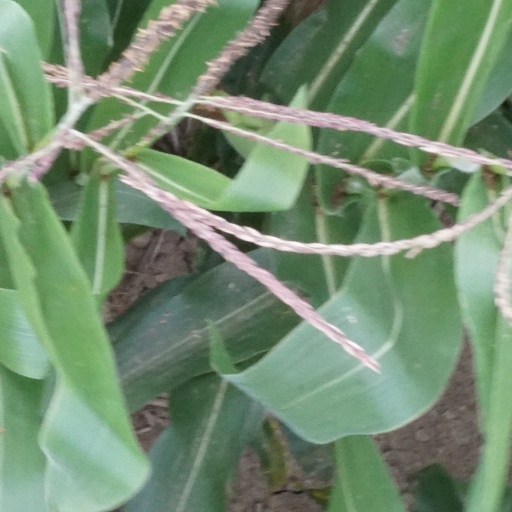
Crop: maize; corn